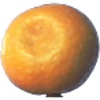
Label: Kumquats 1